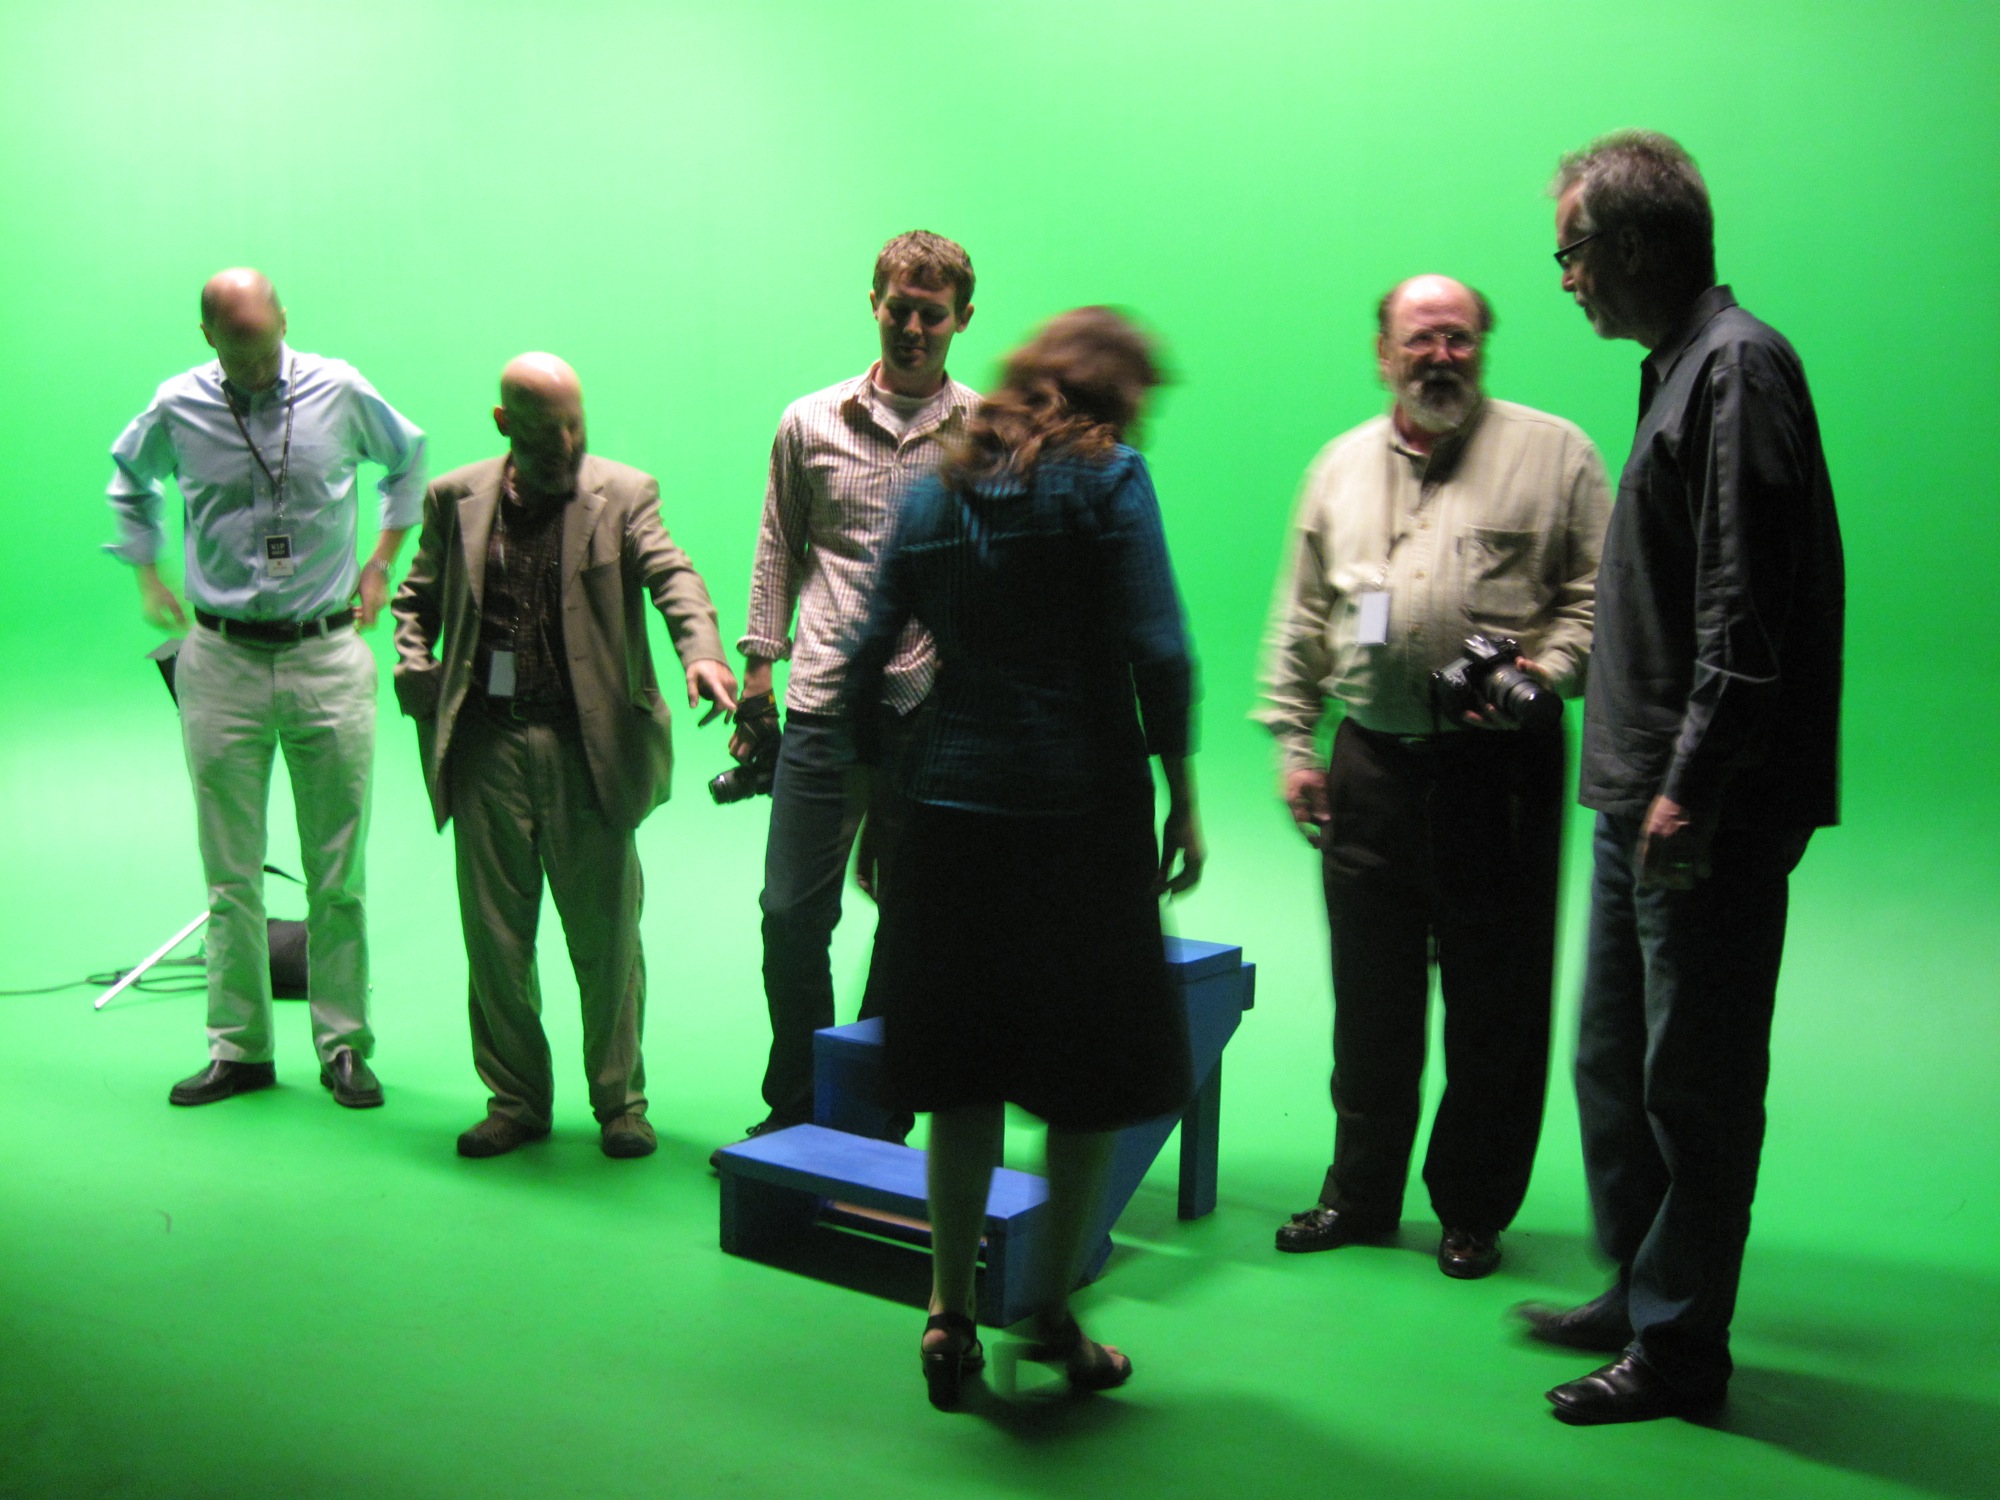
green, nmc, florida, orlando, nmcfullsail, social group